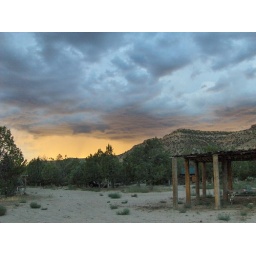
You can see the contrast between the clouds and the sky under them.